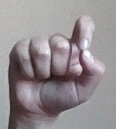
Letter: fa